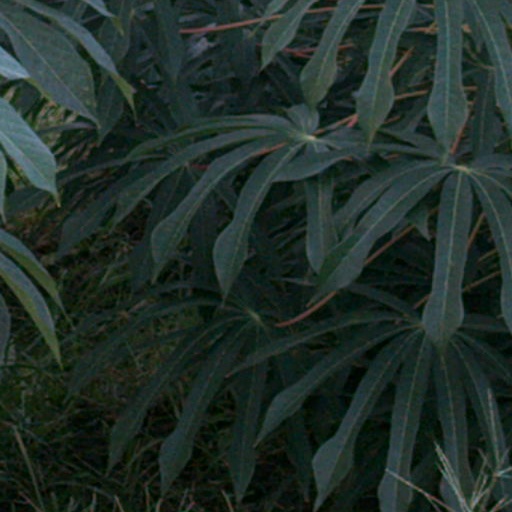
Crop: cassava